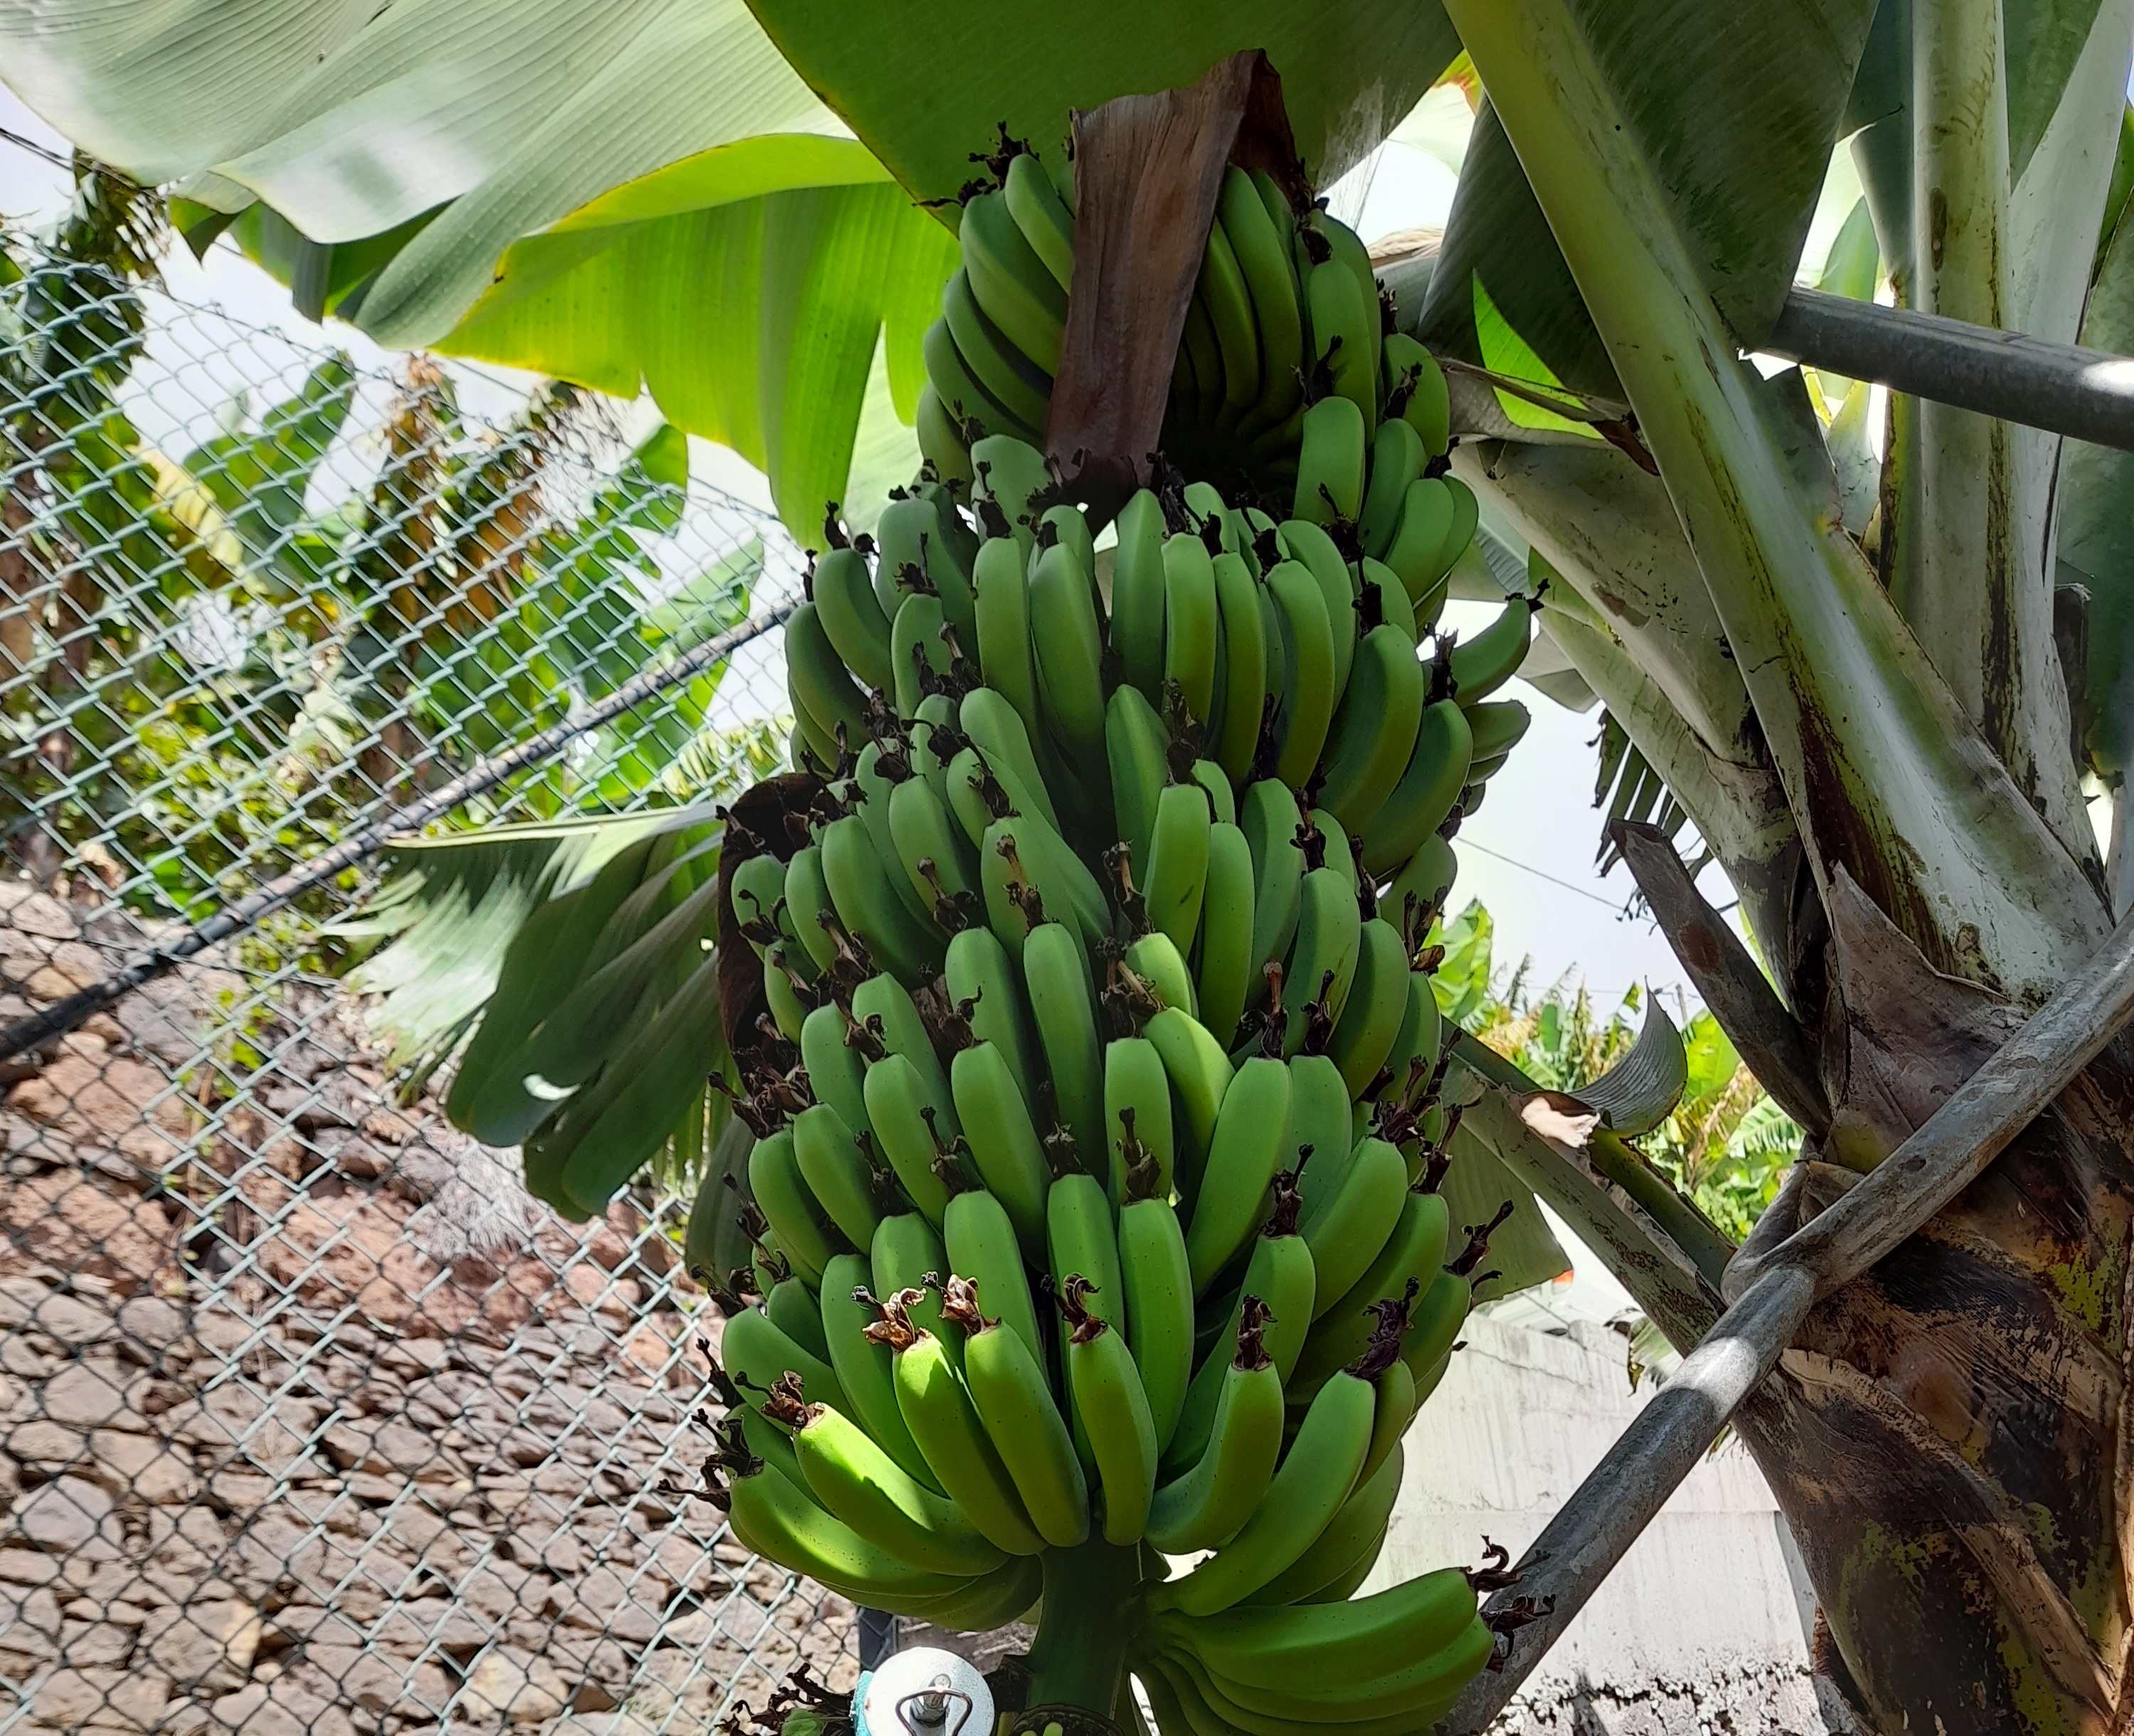
Label: Keep